Treaty of Novgorod (1557)

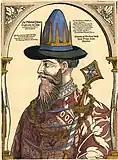
Ivan IV of Russia

Half-a-year later, a Polish-Lithuanian-Livonian alliance was established by the Treaty of Pozvol. Russia reacted promptly and invaded Livonia, starting the Livonian War between Denmark, Livonia, Poland-Lithuania, Russia and Sweden (1558–1583). The Grand Master of the Teutonic Order State in Livonia, Gotthard von Kettler, subordinated the order's territory and himself to Poland-Lithuania in the Treaties of Vilna (1559 and 1561), but those measures did not prevent Russian occupation of most of Livonia.